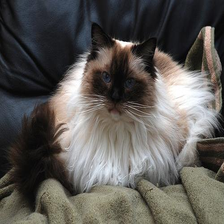
Species: cat
Breed: Birman